Naki Sumo Crying Baby Festival

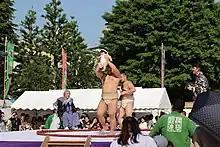
The winning child is raised high in the air by a sumo wrestler at the Sensoji Temple in Asakusa, Tokyo.

The Naki Sumo Festival is held annually at Shinto shrines throughout Japan, most commonly on or around May 5 to coincide with Children's Day at the end of the Golden Week holiday. The specific customs and traditions of each festival vary by location, but the main focus of every festival is a ritualistic prayer for the good health of each baby and a competition between infants held in a sumo wrestling ring.